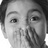
Emotion: surprise